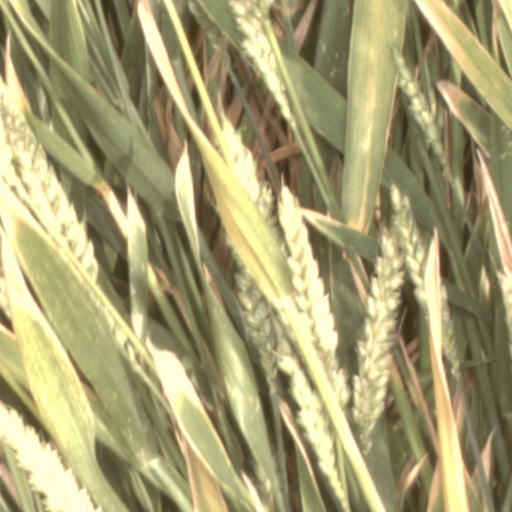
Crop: wheat